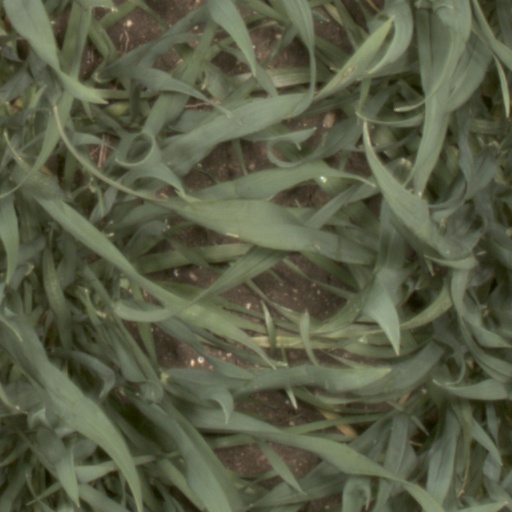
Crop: wheat